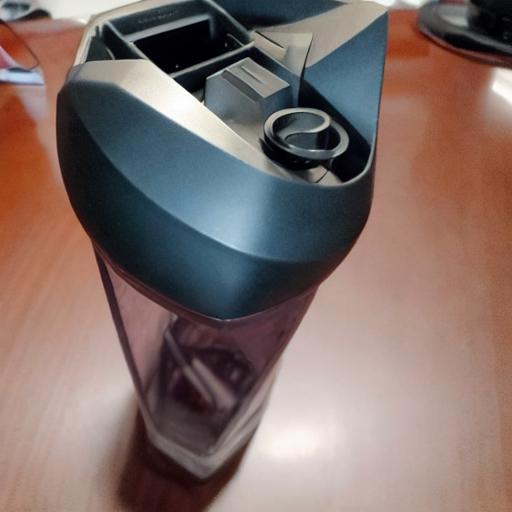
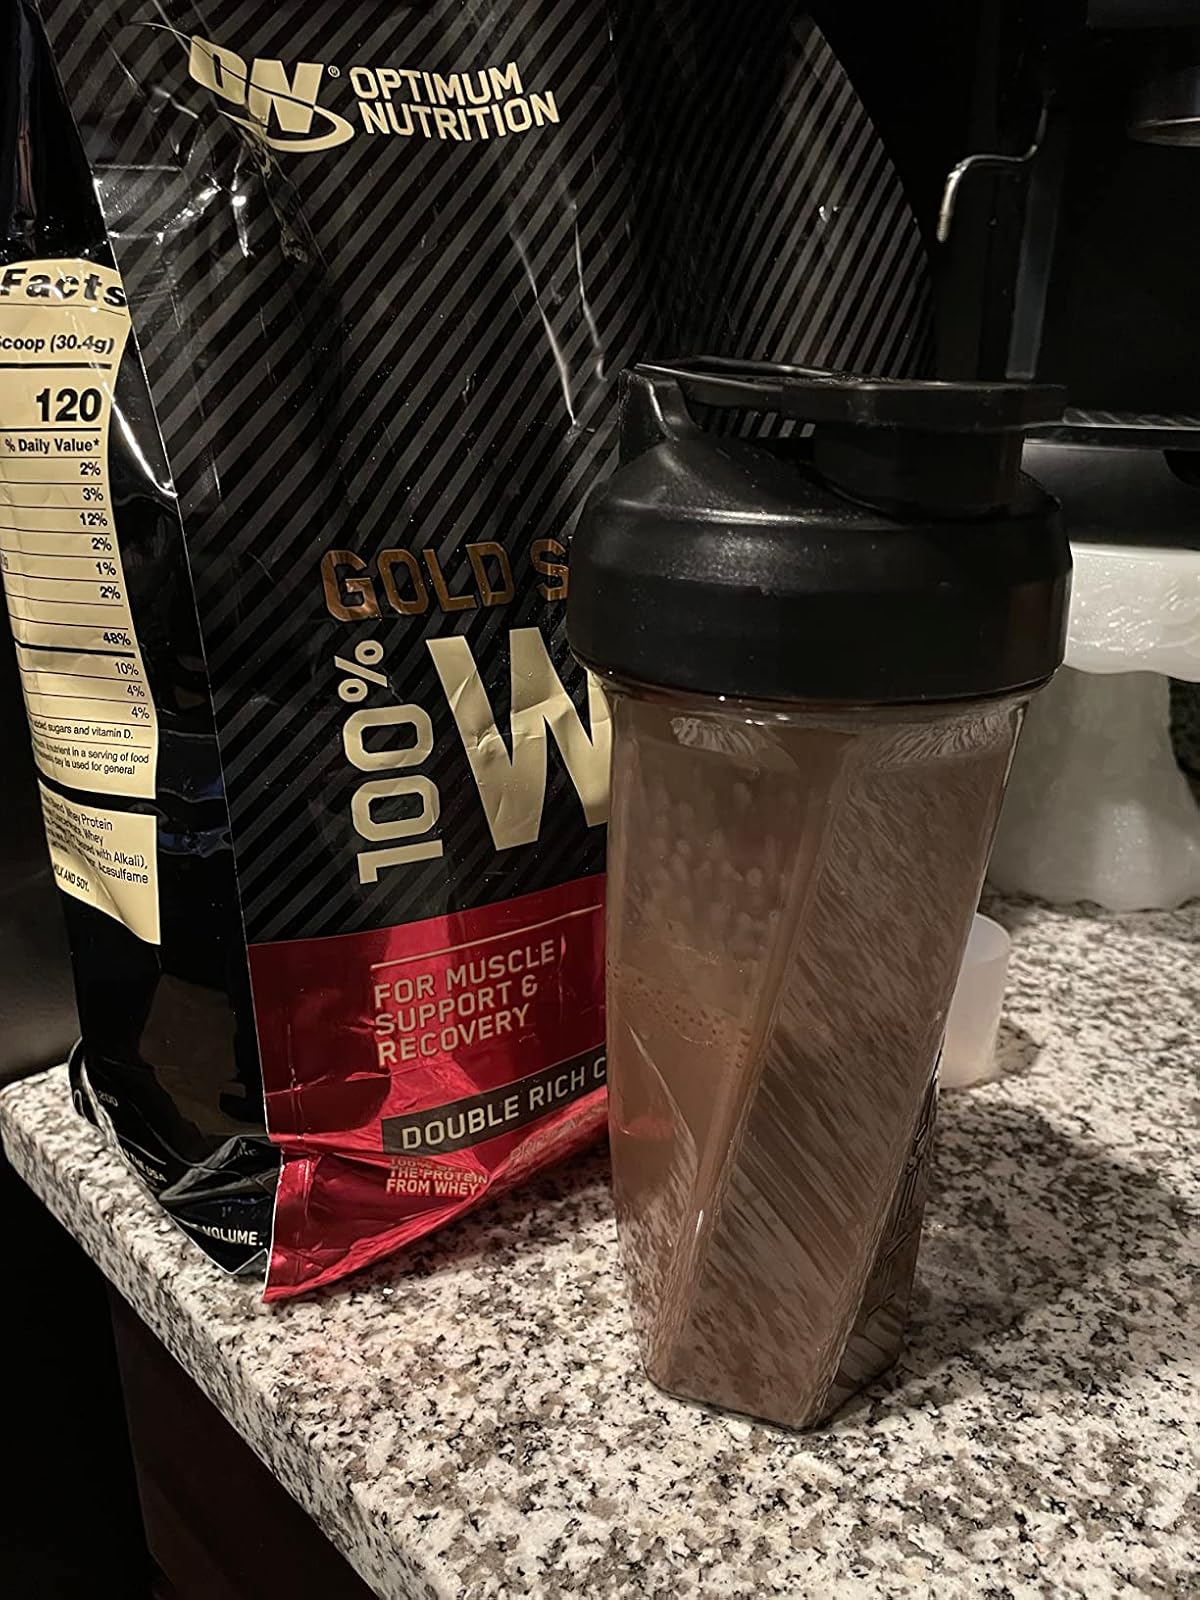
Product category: items_blender
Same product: no